Acting

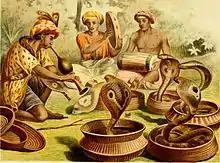
Antonin Artaud compared the effect of an actor's performance on an audience in his "Theatre of Cruelty" with the way in which a snake charmer affects snakes.

Some classical forms of acting involve a substantial element of improvised performance. Most notable is its use by the troupes of the "commedia dell'arte", a form of masked comedy that originated in Italy.